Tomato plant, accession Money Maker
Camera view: bottom (45 deg); turntable rotation: 240 degrees
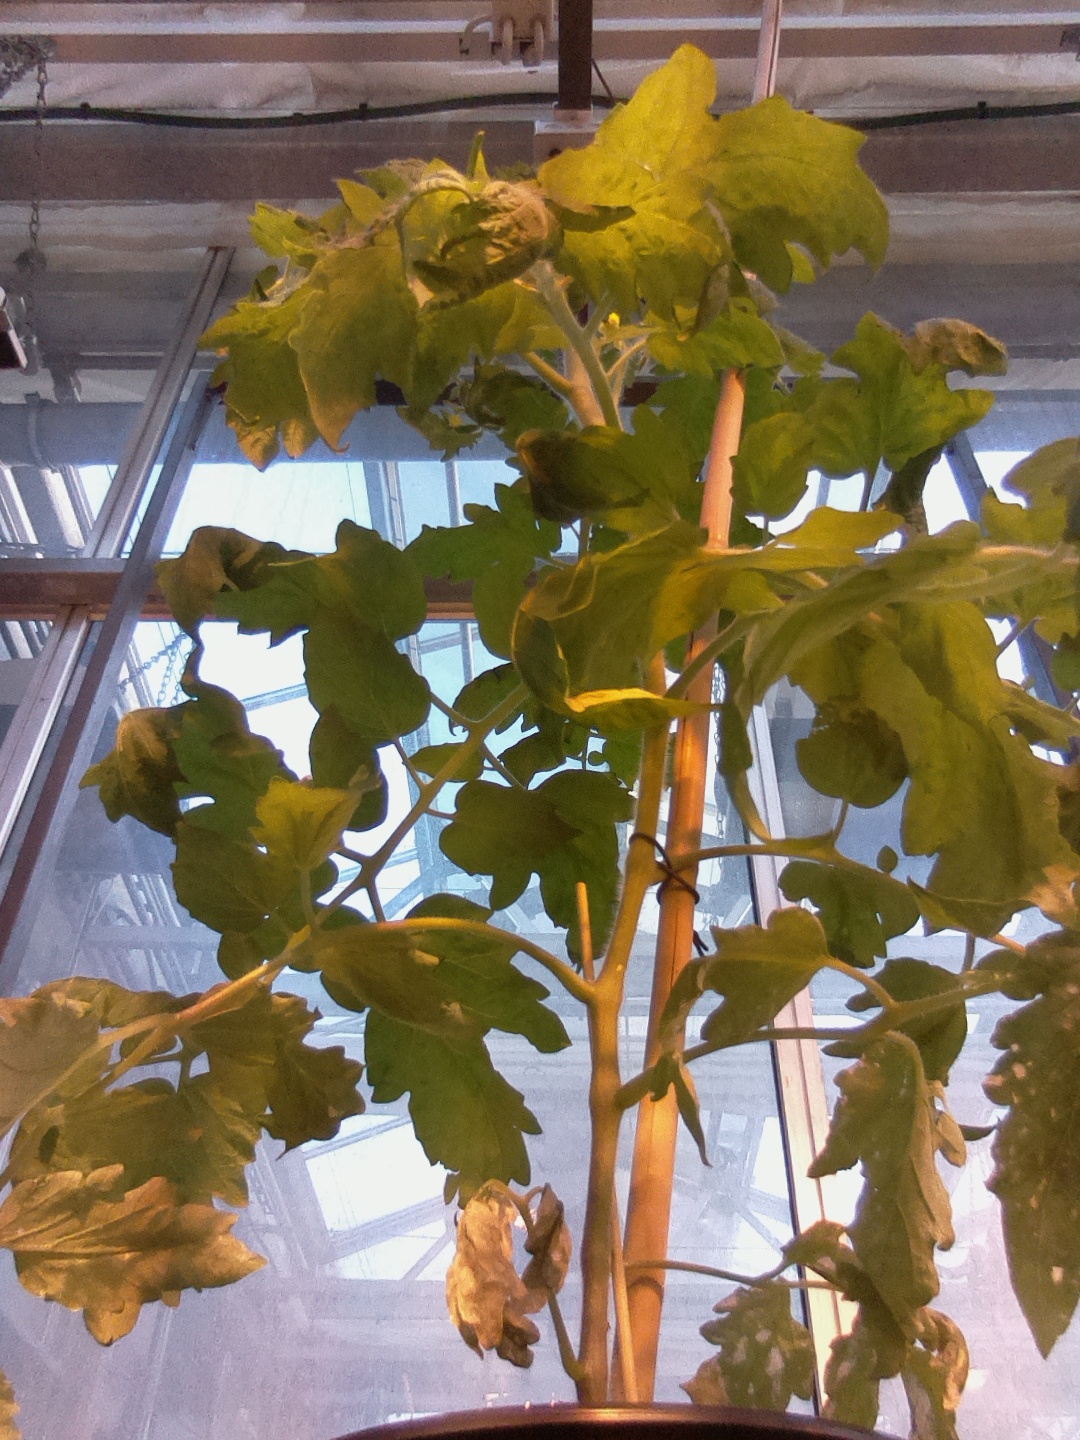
BBCH growth stage 61: 10%-20% of flowers open